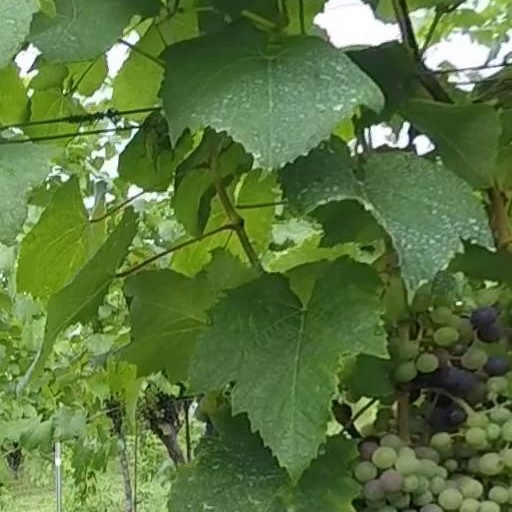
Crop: grape